Vienna Ice Revue

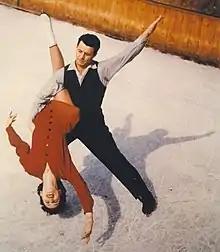
Eva Pawlik and Rudi Seeliger at a rehearsal (1956)

Many world-famous figure skaters from Austria starred in the Vienna Ice Revue such as Olympic runner-up Eva Pawlik (as a single skater and together with Rudi Seeliger as a couple), Olympic runner-up Helmut Seibt, European-, World- and Olympic Champions Sissy Schwarz and Kurt Oppelt, Olympic bronze medalist Ingrid Wendl, World runner-up Champion Hanna Eigel, Olympic runner-up Regine Heitzer and World Champion Emmerich Danzer. World-class figure skaters from Germany that starred in the Vienna Ice Revue were World Champions Marika Kilius and Hans-Jürgen Bäumler and Olympic Champion Manfred Schnelldorfer.